Huwei, Yunlin

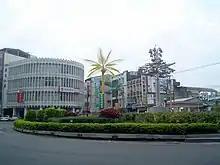
Downtown Huwei

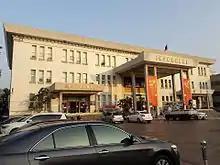
Huwei Township Office

Huwei Township is an urban township in Yunlin County, Taiwan. It has a population of about 70,300.